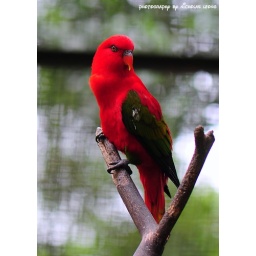
A red parrot (one of their many species) looking very lovely indeed in red.